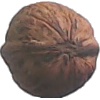
Label: walnut